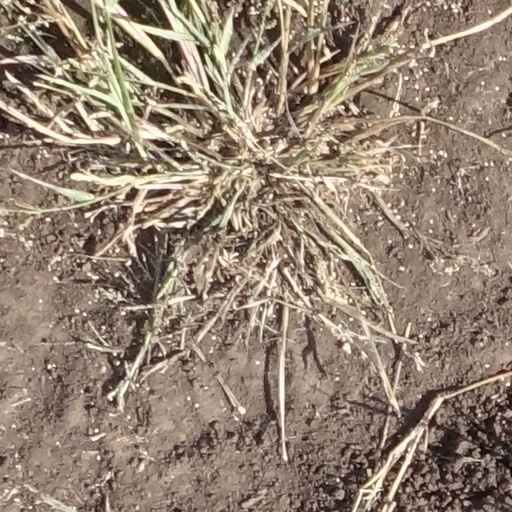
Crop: sorghum